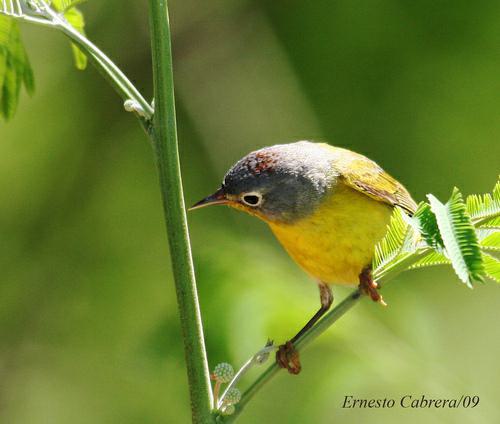
A photo of a nashville warbler